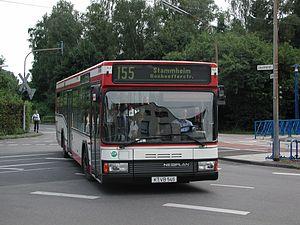
Bus of the Year et Coach of the Year, également connu sous les noms de International Bus of the Year et International Coach of the Year est un titre attribué aux modèles d'autobus et d'autocars sur deux ans, sur le marché européen. Le concours est organisé depuis 1989.